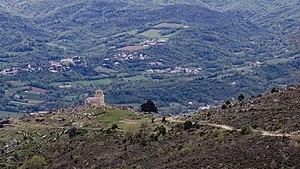
Église Saint-Étienne.
Eus est une commune française située dans le département des Pyrénées-Orientales, en région Occitanie.